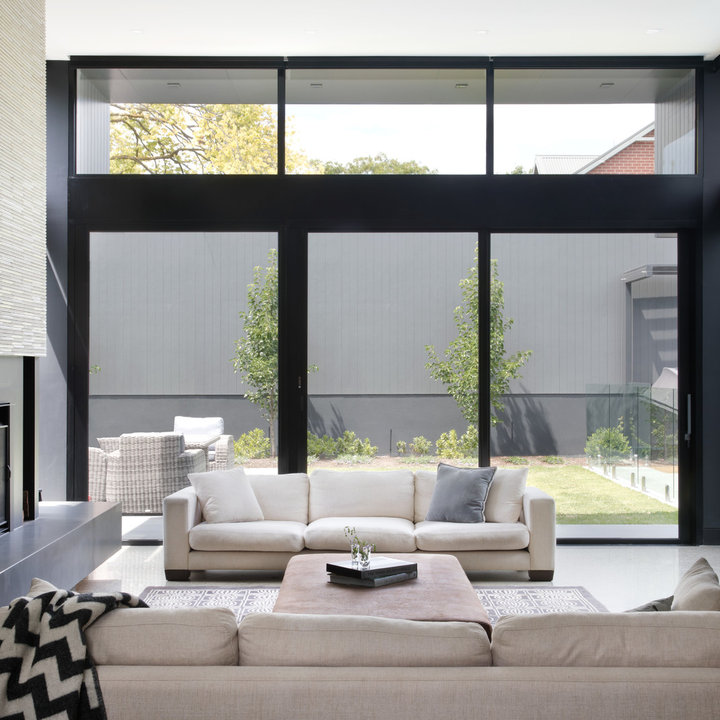
Style: Modern